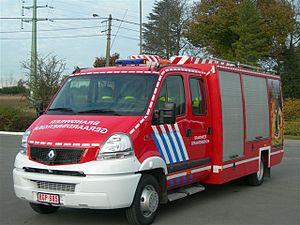
La zone de secours Brabant Flamand Ouest, en néerlandais Hulpverleningszone Vlaams-Brabant West, est l'une des 34 zones de secours de Belgique et l'une des 2 zones de la province du Brabant flamand.